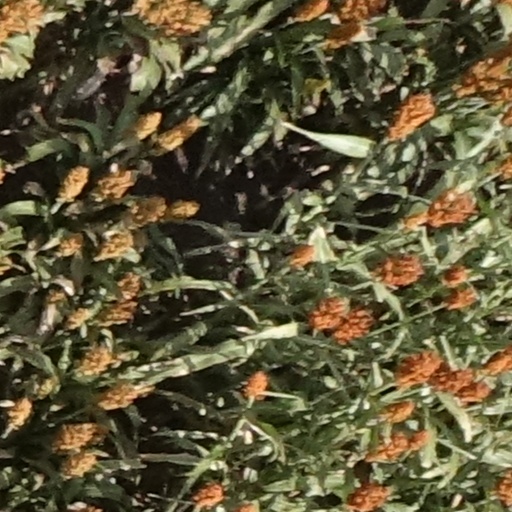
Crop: sorghum